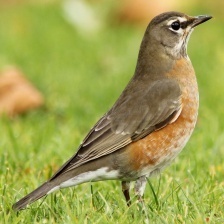
Species: AMERICAN ROBIN
Scientific name: TURDUS MIGRATORIUS
ImageNet parent category: robin